Sioux City Air National Guard Base

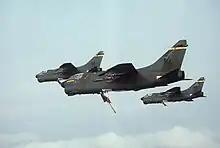
An air-to-air view of three Vought A-7D Corsair II aircraft in formation during Exercise TEAM SPIRIT'86 on 1986-03-01. The aircraft belonged to the 185th Tactical Fighter Group, Iowa Air National Guard, based at Sioux Gateway Airport in Sioux City, Iowa (USA), which flew the A-7D from 1977 to 1992.

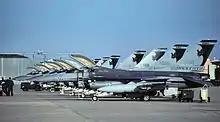
Iowa ANG F-16s on the flight line at Sioux City, 1998

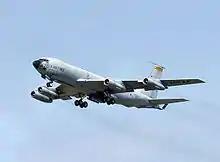
KC-135E departing Sioux City Airport for retirement

The 185th Air Refueling Wing was established in December 1946. The Army Air Force's 386th Fighter Squadron, flying P-47 Thunderbolts, was activated in 1943 and then inactivated in 1945 at the end of World War II. The unit was subsequently re-designated the 174th Fighter Squadron and allocated to the Iowa National Guard on 24 May 1946. On 2 December 1946, the 174th was extended Federal recognition and equipped with P-51 Mustangs. Today, the 174th is still the flying squadron at the 185th Air Refueling Wing, formerly the 185th Fighter Wing.